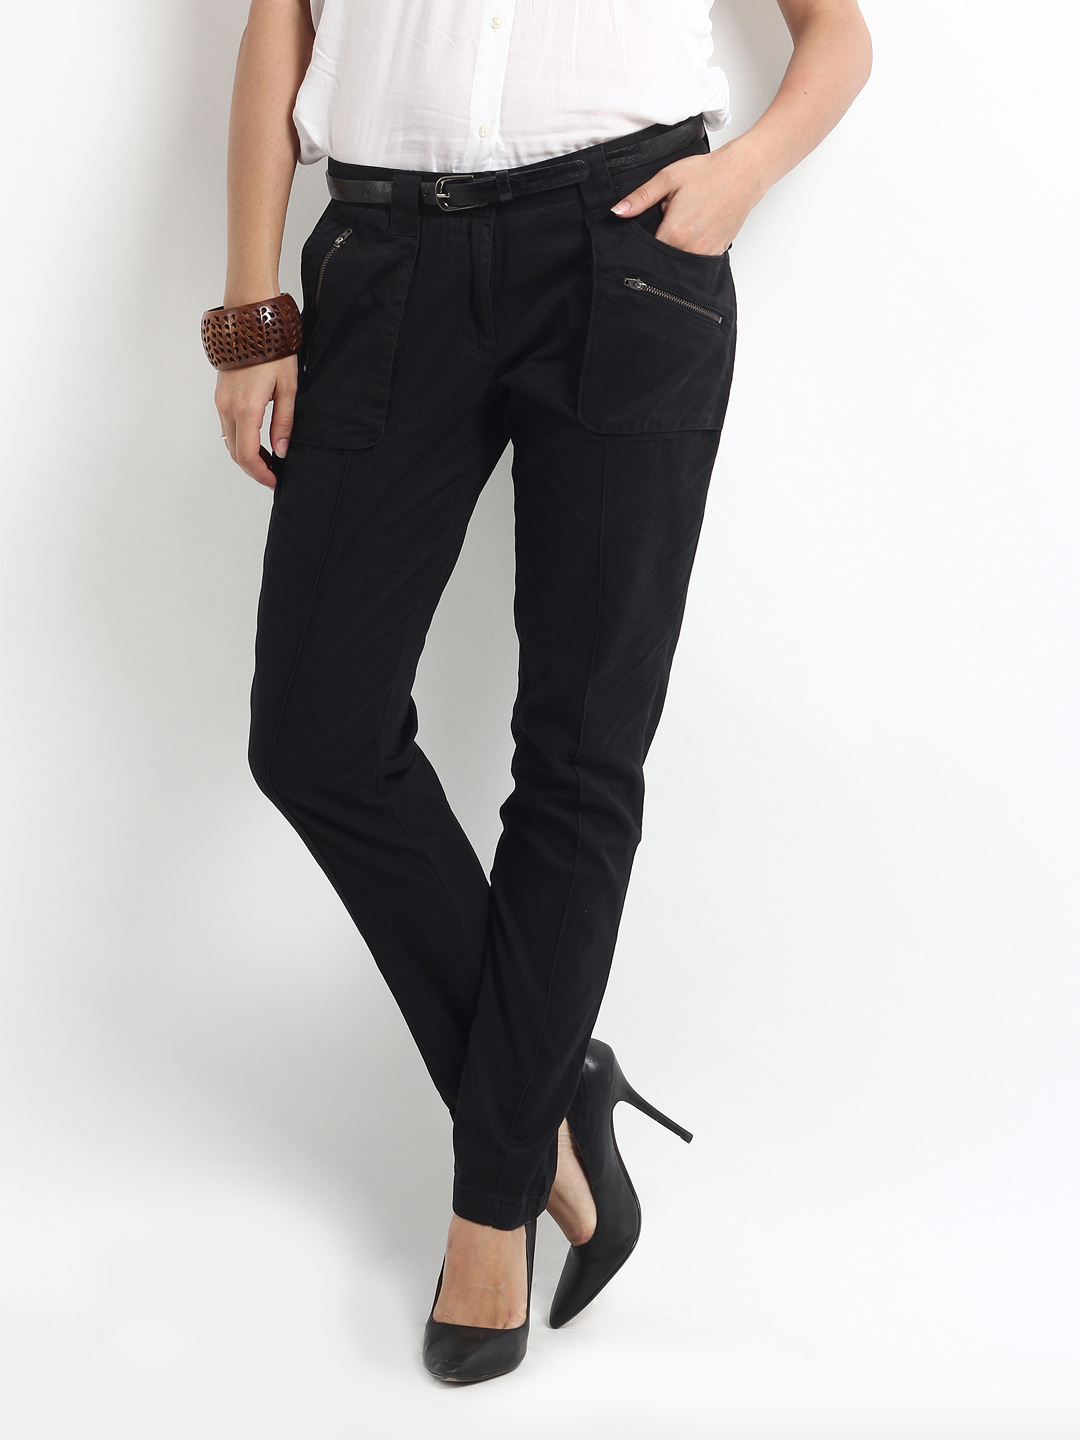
Elle Women Black Etra Slim Fit Trousers
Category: Apparel / Bottomwear / Trousers
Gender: Women
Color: Black
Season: Summer 2012
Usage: Casual